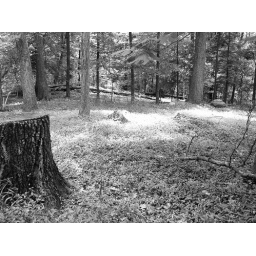
woods in black and white